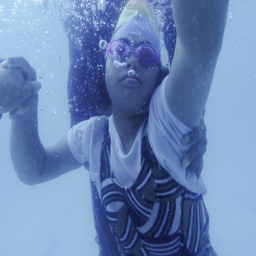
person struggling under the water .